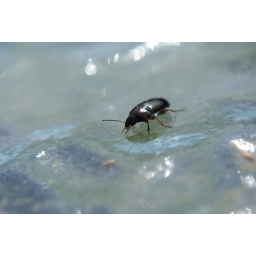
the beetle was on a glass topped table in the garden